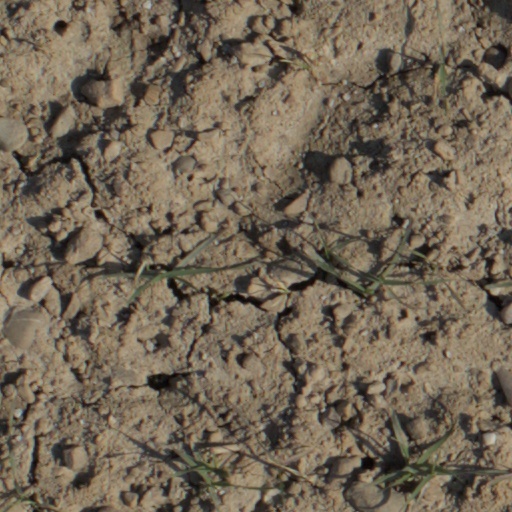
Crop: wheat